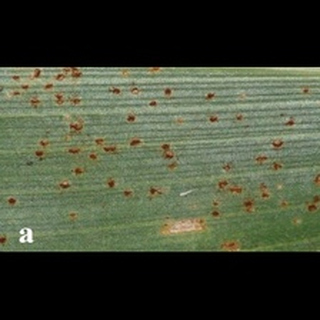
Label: corn_common_rust